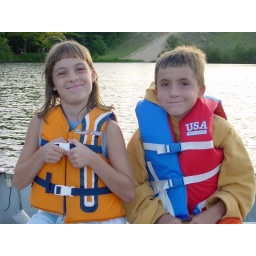
Kailee and Brent in the boat on the lake